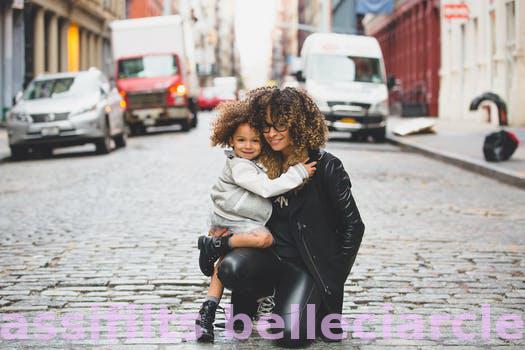
Label: Watermark